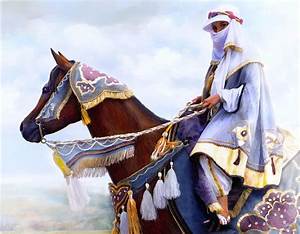
Label: horse